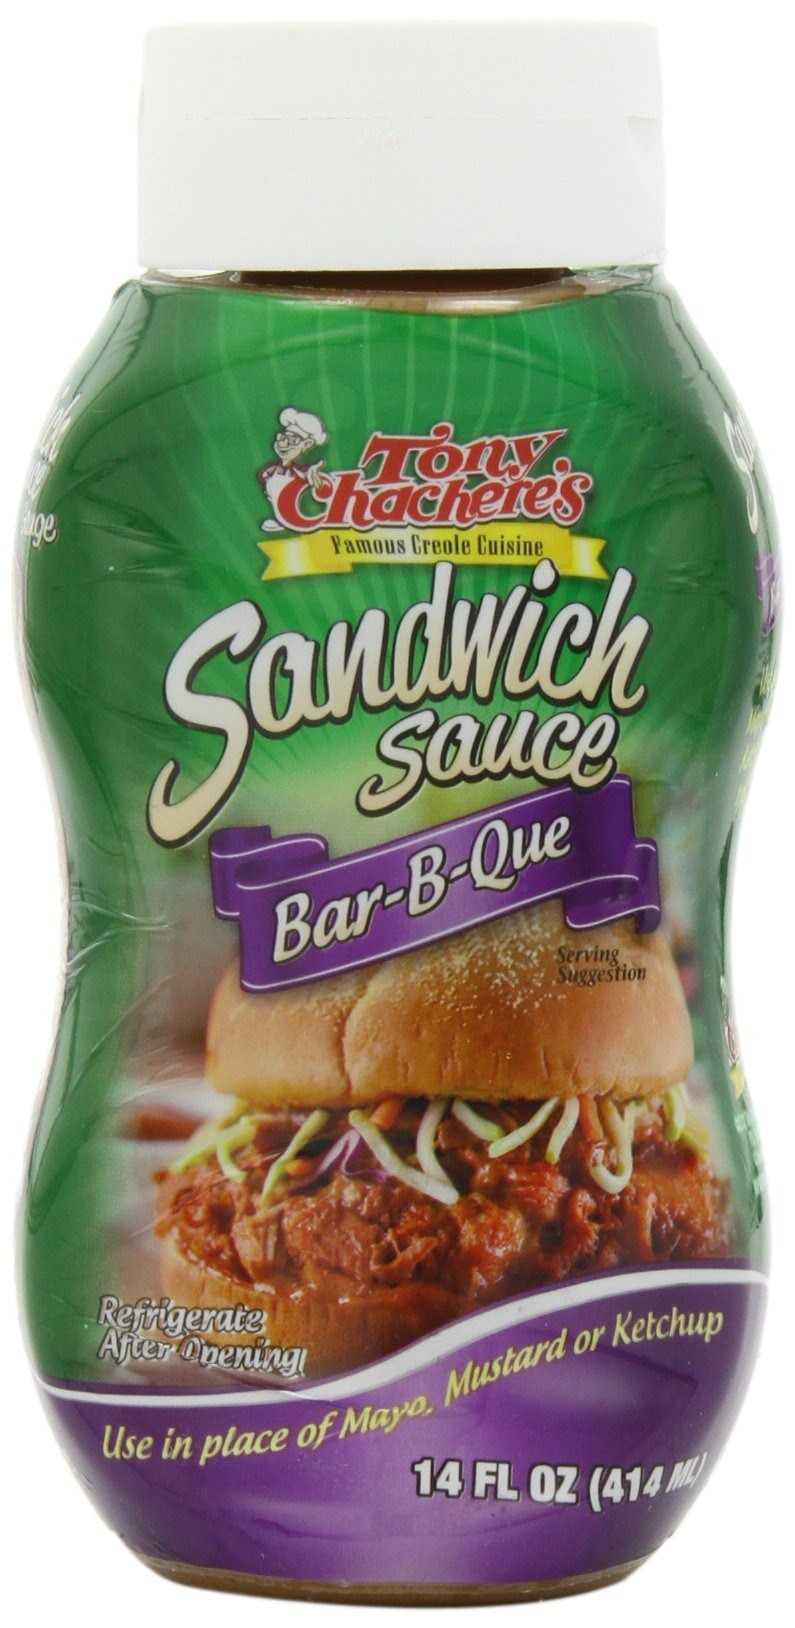
Item Name: Tony Chachere's Creole Butter Marinade, 14-Fl Oz (Pack of 3)
Bullet Point 1: Pack of three, 14-Fl Oz (Total of 42-Fl Oz)
Bullet Point 2: Artificial butter flavor
Bullet Point 3: Marinate meat in only 5 minutes
Value: 42.0
Unit: Fl Oz

Price: 4.69